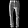
Label: Trouser